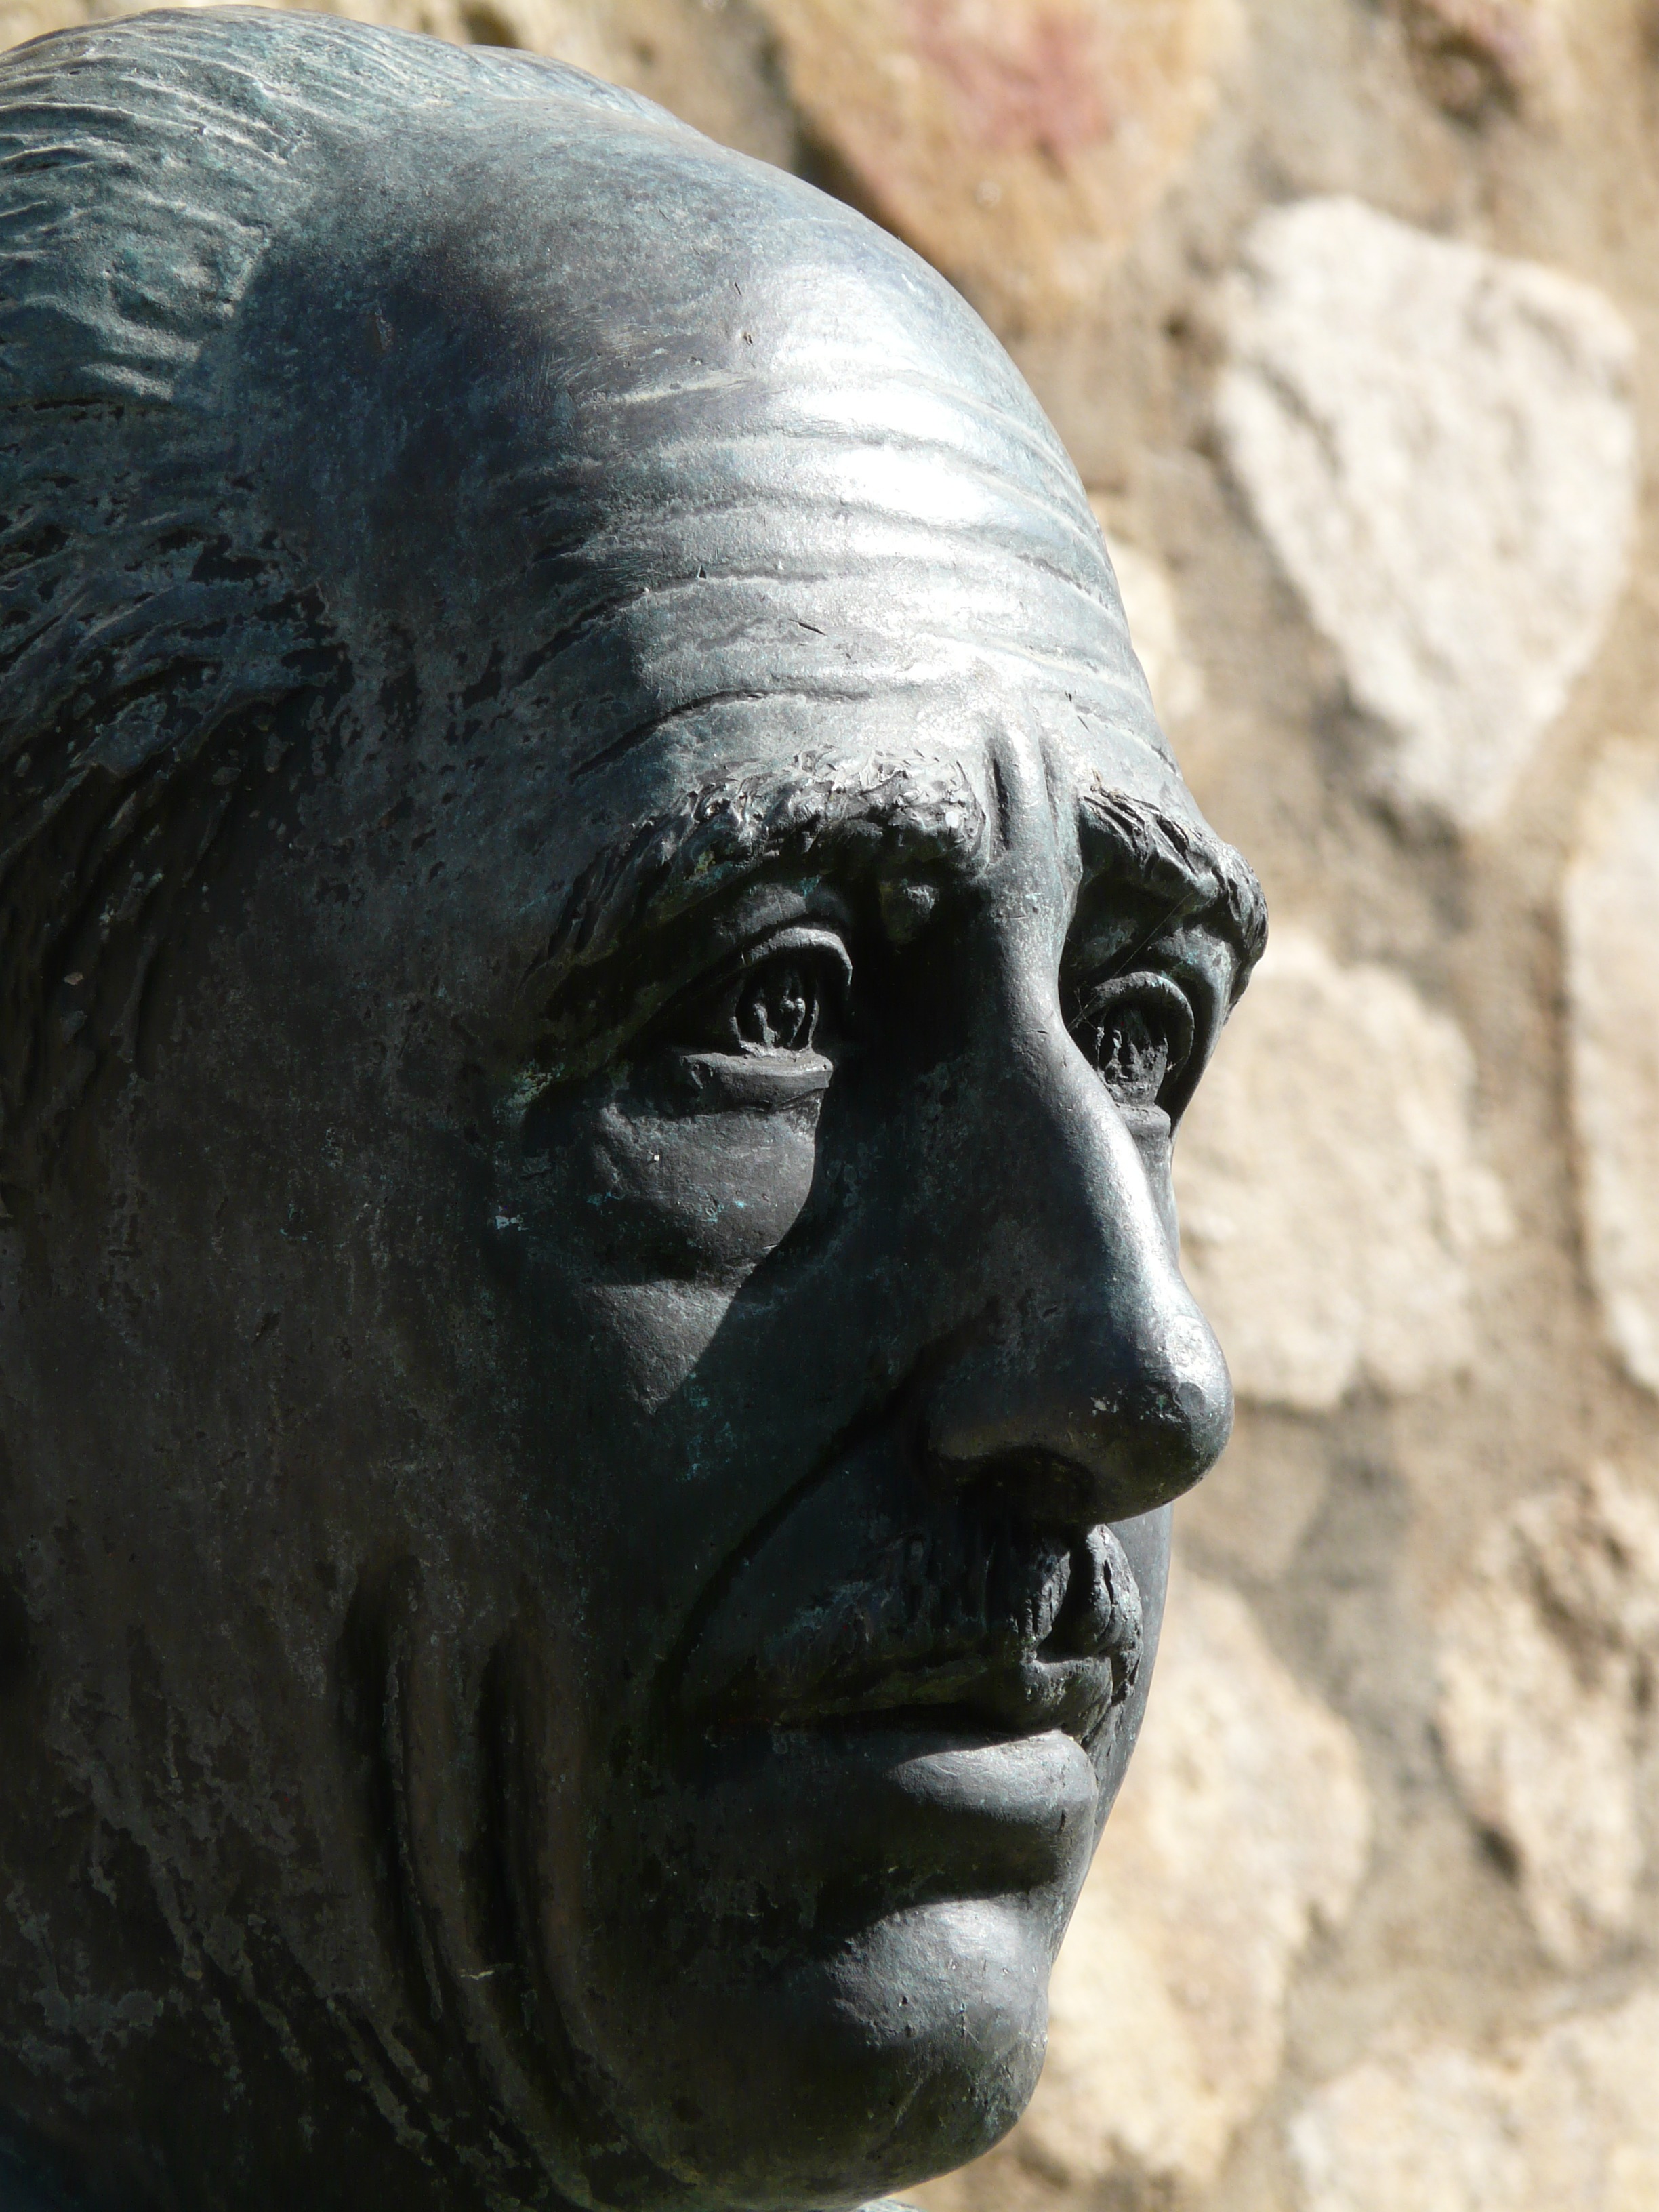
man, monument, statue, portrait, metal, human, face, sculpture, art, figure, temple, head, bronze, personality, metal foundry